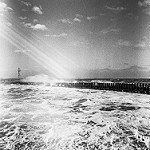
Label: sea